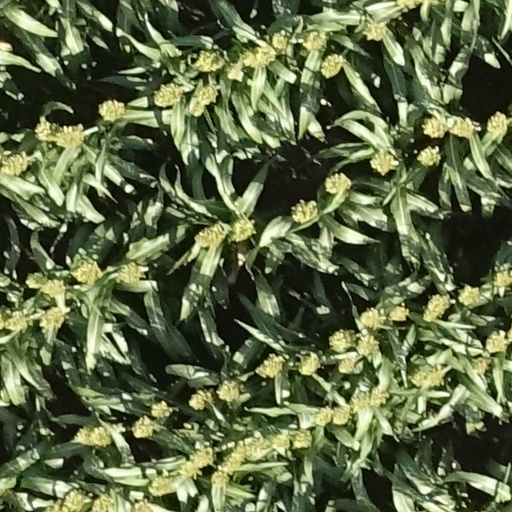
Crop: sorghum